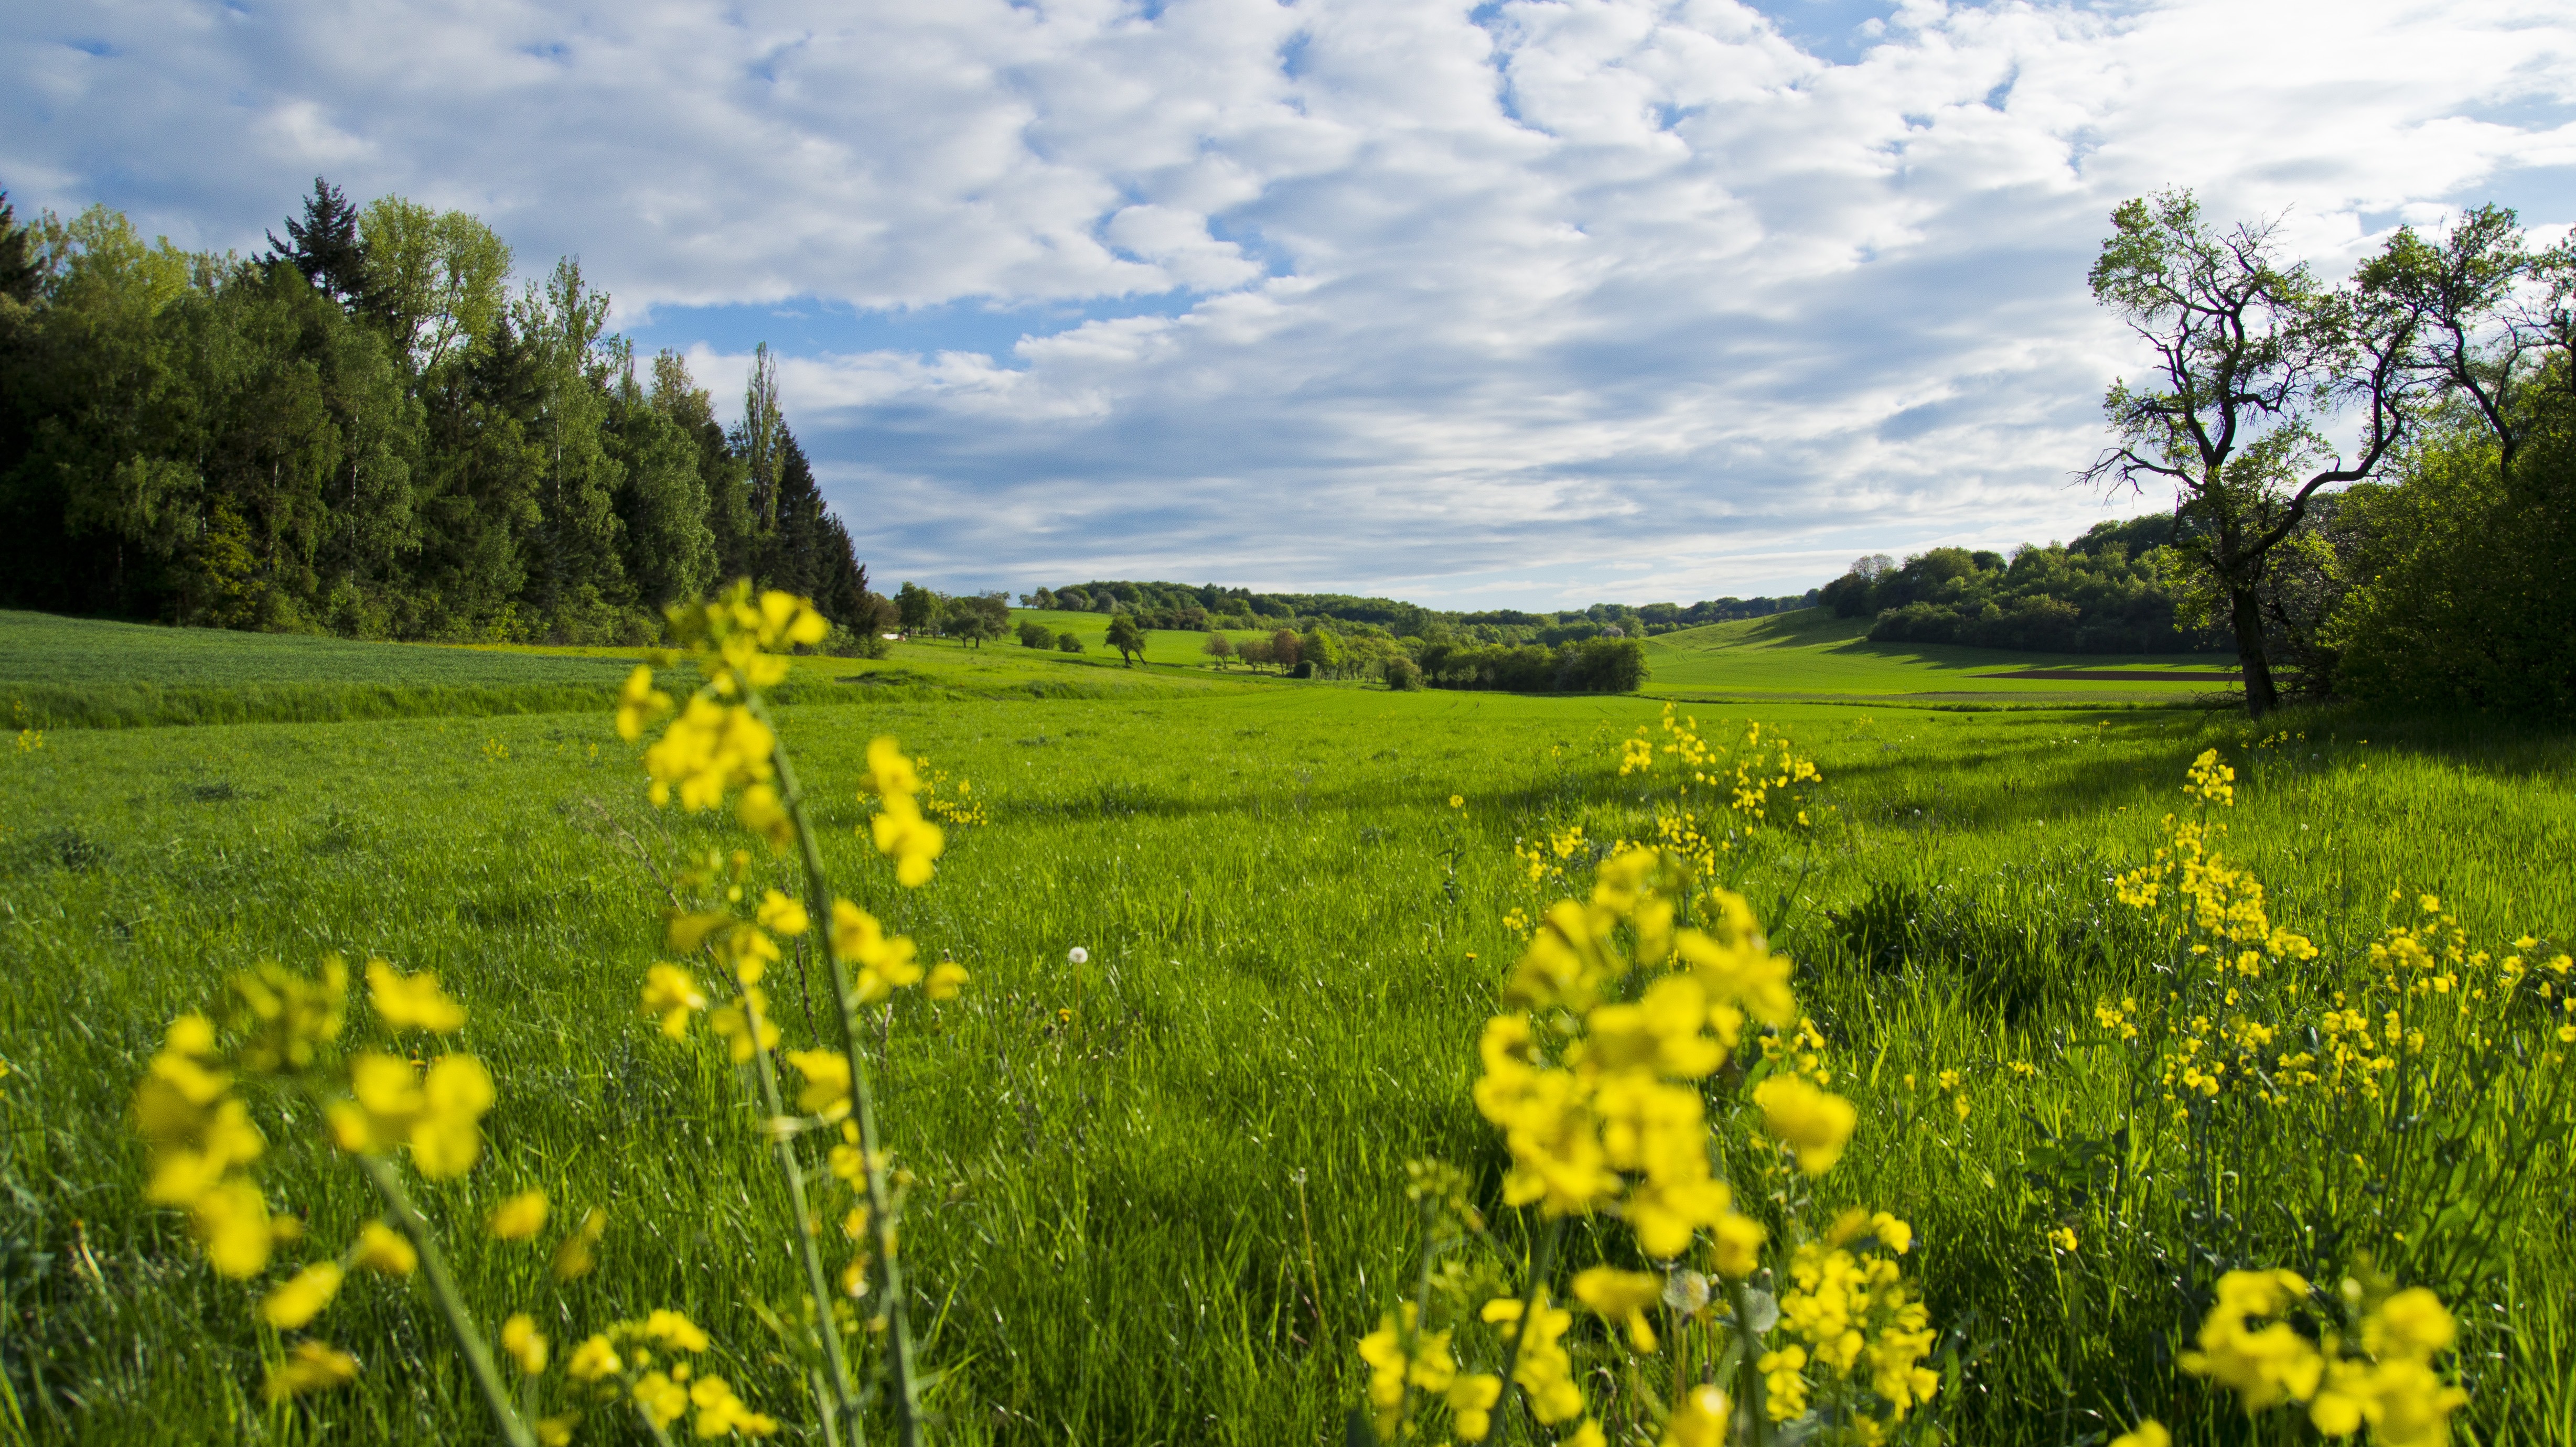
landscape, nature, grass, blossom, plant, sky, field, lawn, meadow, prairie, hill, flower, bloom, green, produce, vegetable, pasture, agriculture, plain, rapeseed, wildflower, flowers, fields, grassland, habitat, canola, ecosystem, brassica, rural area, flowering plant, reported, spring meadow, natural environment, geographical feature, grass family, land plant, mustard plant